Joan, Countess of Flanders

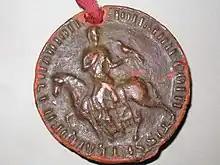
Joan's personal seal. She chose a round seal – as men had – and is represented on horseback, a hawk in hand, in an aristocratic pose.

While on their way to Flanders, the newlyweds were captured by Joan's first cousin Louis of France (the future Louis VIII), eldest son of King Philip II. The French prince intended to recover a large portion of the territory that he considered as belonging to his late mother's dowry, including the Artois that Joan's father had taken back by force after the death of Louis' mother in 1190.